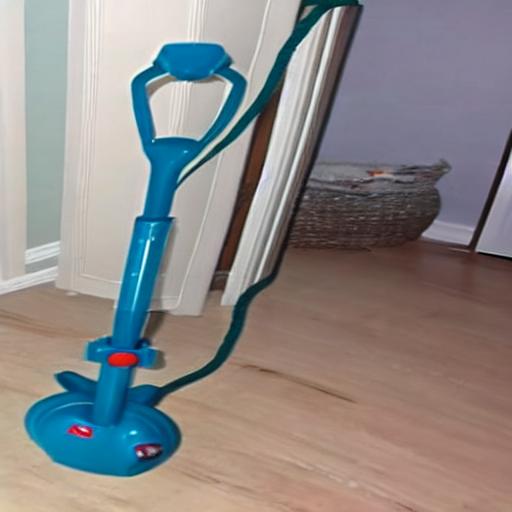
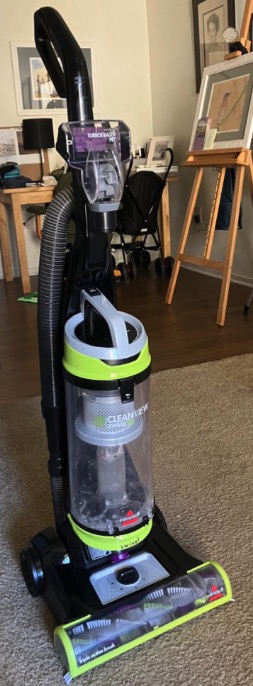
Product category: items_vacuum
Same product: no